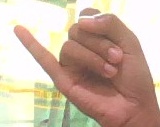
ASL sign: J